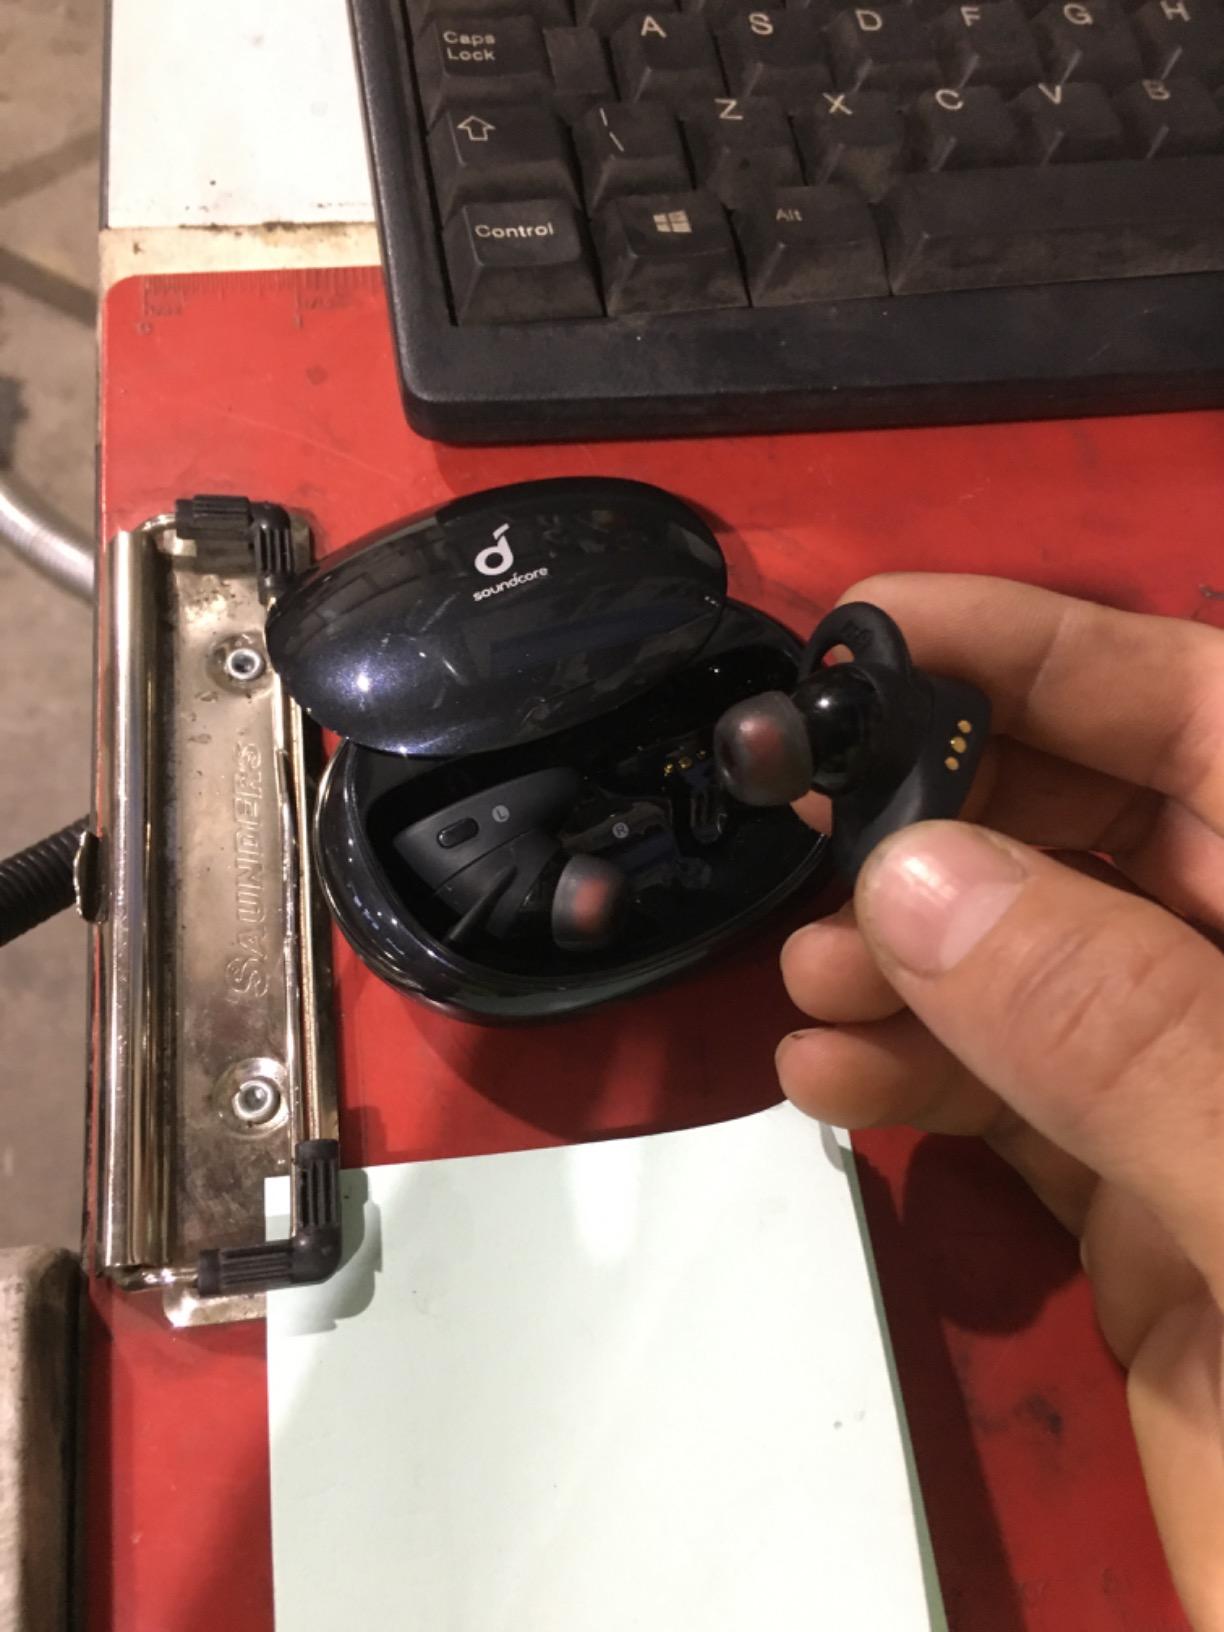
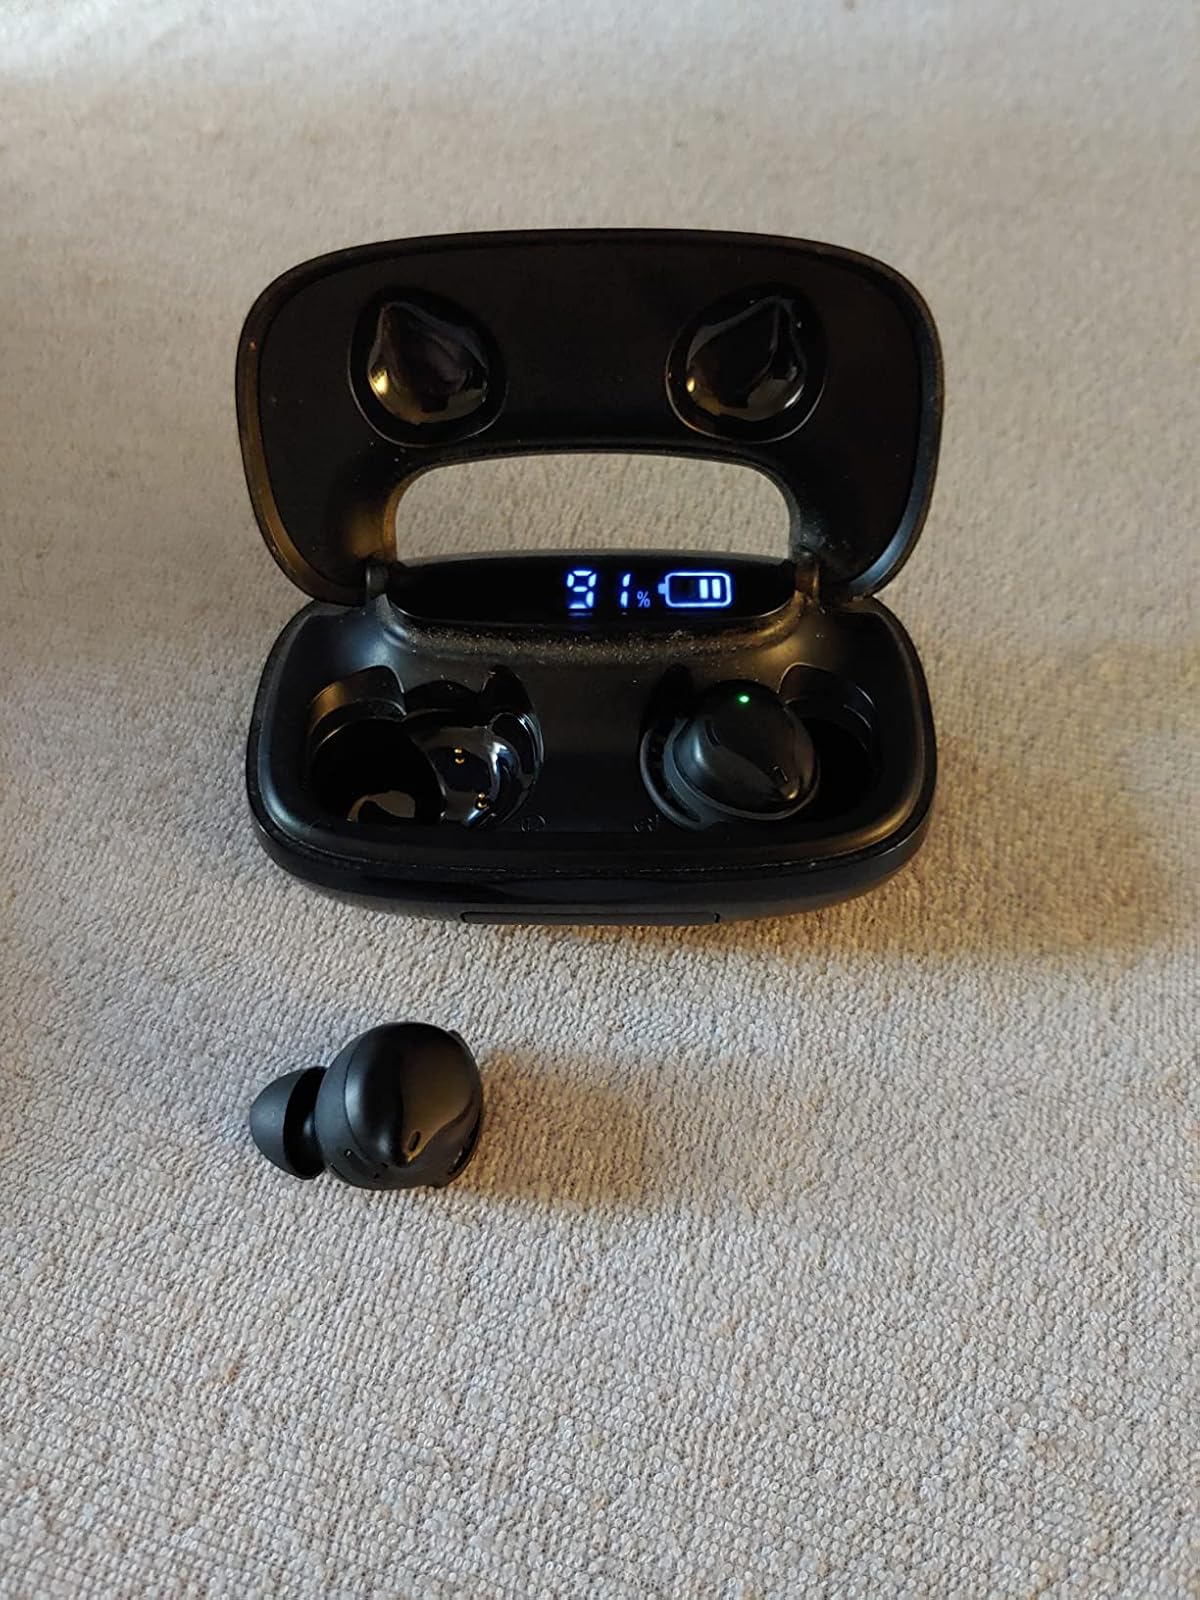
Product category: earbuds
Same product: no